2014 Monaco Grand Prix

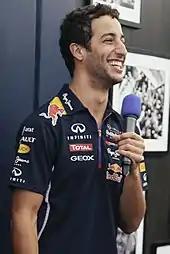
Daniel Ricciardo finished in third position.

While Rosberg was instructed to continue conserving fuel, Hamilton was told by radio that he did not need to do so. Rosberg was reassured that his fuel consumption levels were back on target and began to lap faster than Hamilton. Vergne caught Bianchi and the two made minor contact at the Loews hairpin. Leaving the tunnel, smoke billowed from the rear of Vergne's car but he was able to enter the pit lane and retire on lap 52. Gutiérrez caught Bottas along with, Räikkönen and Massa – who was on new tyres – and Gutiérrez attacked Bottas at the Novelle chicane but Bottas kept eighth by cutting the corner. With smoke billowing from his car on lap 55, Bottas drove to the side of the track at the Loews hairpin to retire. The need for a safety car was avoided when a crane removed his car from the track and yellow flags were waved in the area. Gutiérrez in eighth was on course to score points when he hit the inside guardrail at La Rascasse on lap 59, damaging his car's rear suspension and necessitating his retirement. This promoted Bianchi into tenth, which put him in position to score Marussia's first points in Formula One, but he also had a five-second time penalty for illegally taking his earlier, five-second time penalty under the safety car.